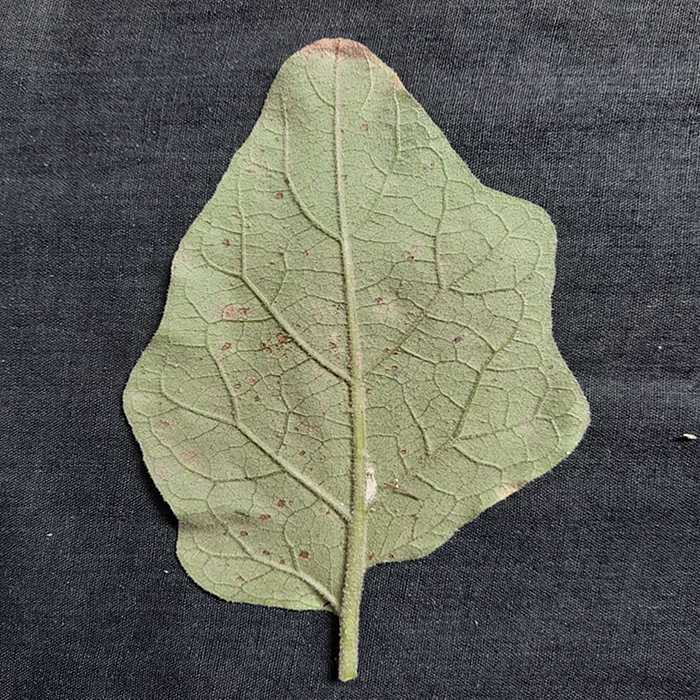
Plant: Eggplant
Label: Eggplant Cercopora leaf spot